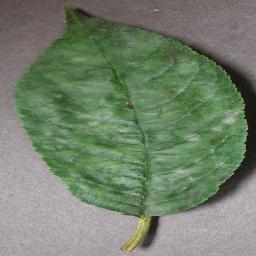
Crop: cherry
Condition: (including_sour)_powdery_mildew